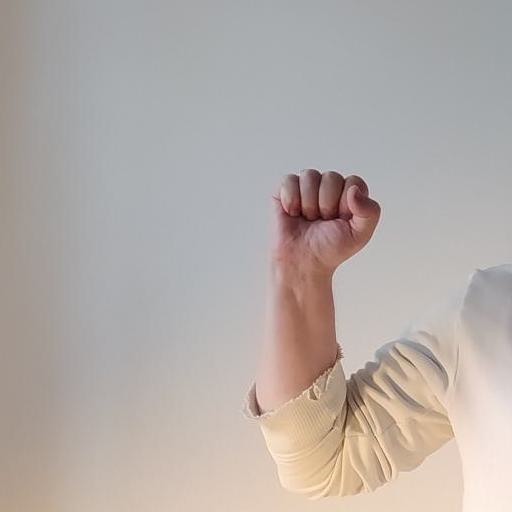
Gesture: fist